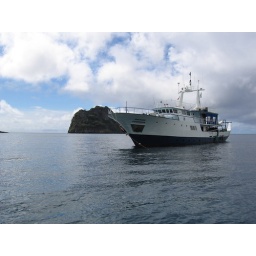
Okeanos - From the name of the river or body of water thought by the ancient Greeks to surround the Earth.